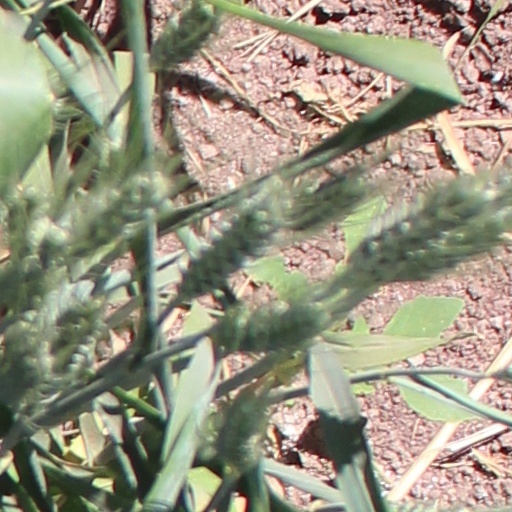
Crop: wheat